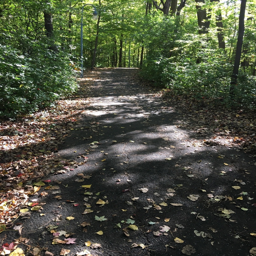
a walk in the forest today to connect with nature , very much needed and appreciated